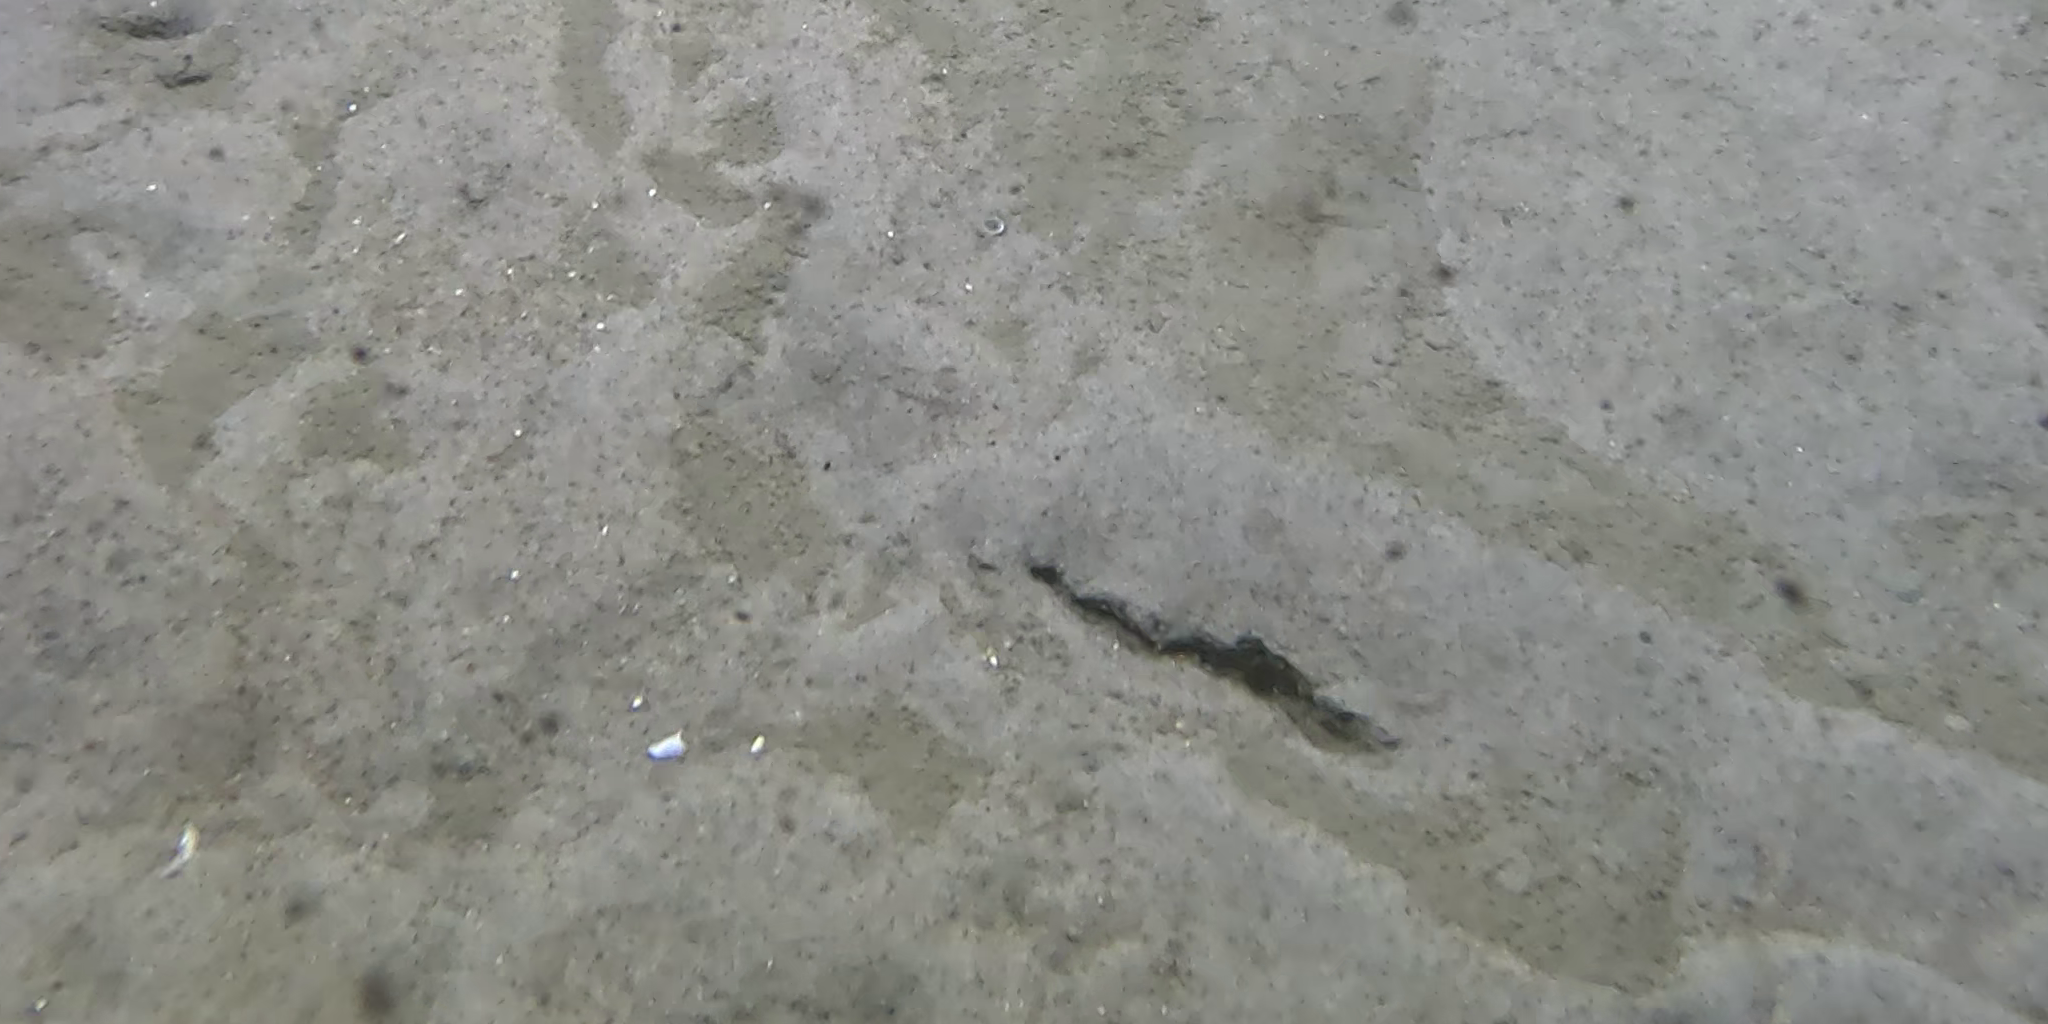
Seabed habitat: sand